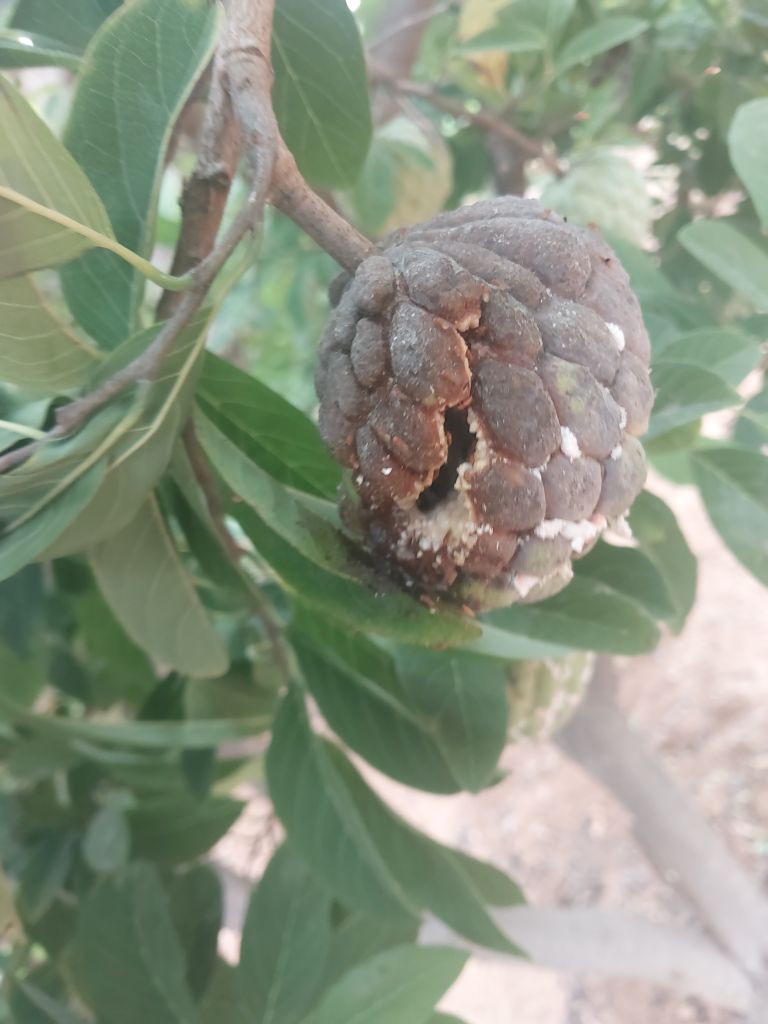
Disease label: Blank Canker